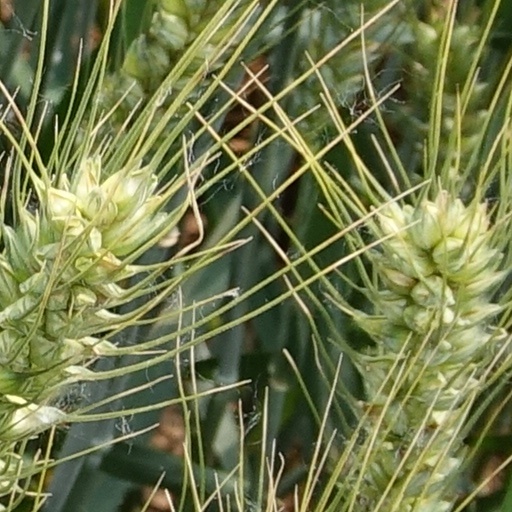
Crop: wheat